Aboriginal Memorial

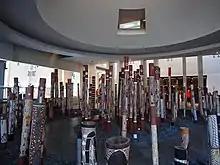
"Aboriginal Memorial" in 2018

The creators of the "Aboriginal Memorial" always intended that it be publicly displayed, and in 1987 the work was offered to the National Gallery of Australia, which helped fund its completion. After being first exhibited at the Sydney Biennale in 1988, it was moved to the National Gallery, its present home. In 2000, the "Memorial" formed the centrepiece of a major exhibition of Australian Indigenous art held in the prestigious Nicholas Hall at the Hermitage Museum in Russia. The exhibition received a positive reception from Russian critics, one of whom wrote: